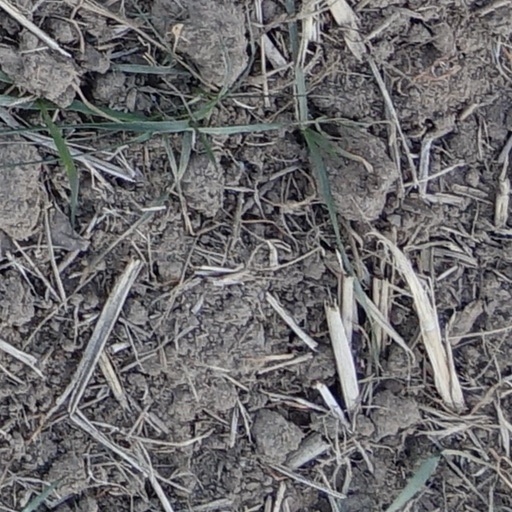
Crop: wheat